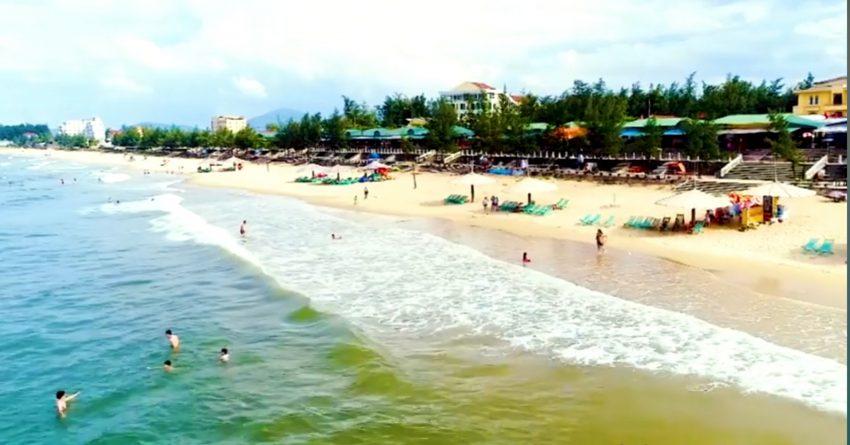
có một hàng cây xanh ở phía xa xa của khung hình này